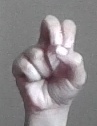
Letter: gaaf